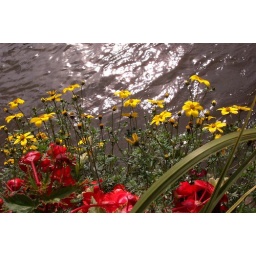
Pretty flowers on bridge over River Witham